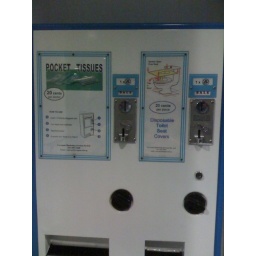
Other countries sell condoms in the toilet, we sell tissue paper and toilet seat covers.